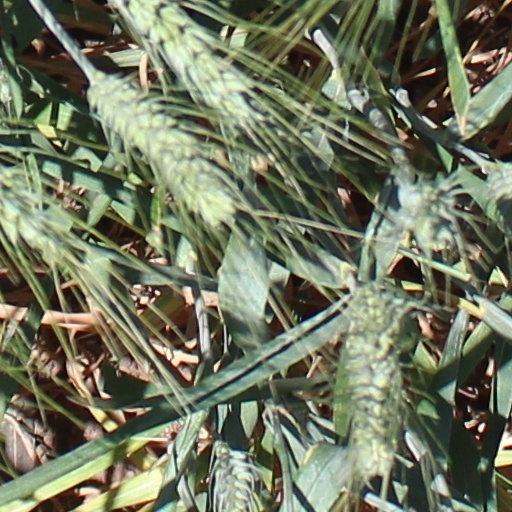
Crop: wheat